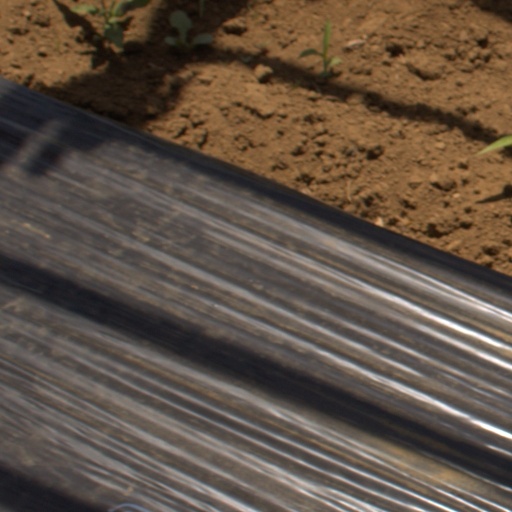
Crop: Jerusalem artichoke